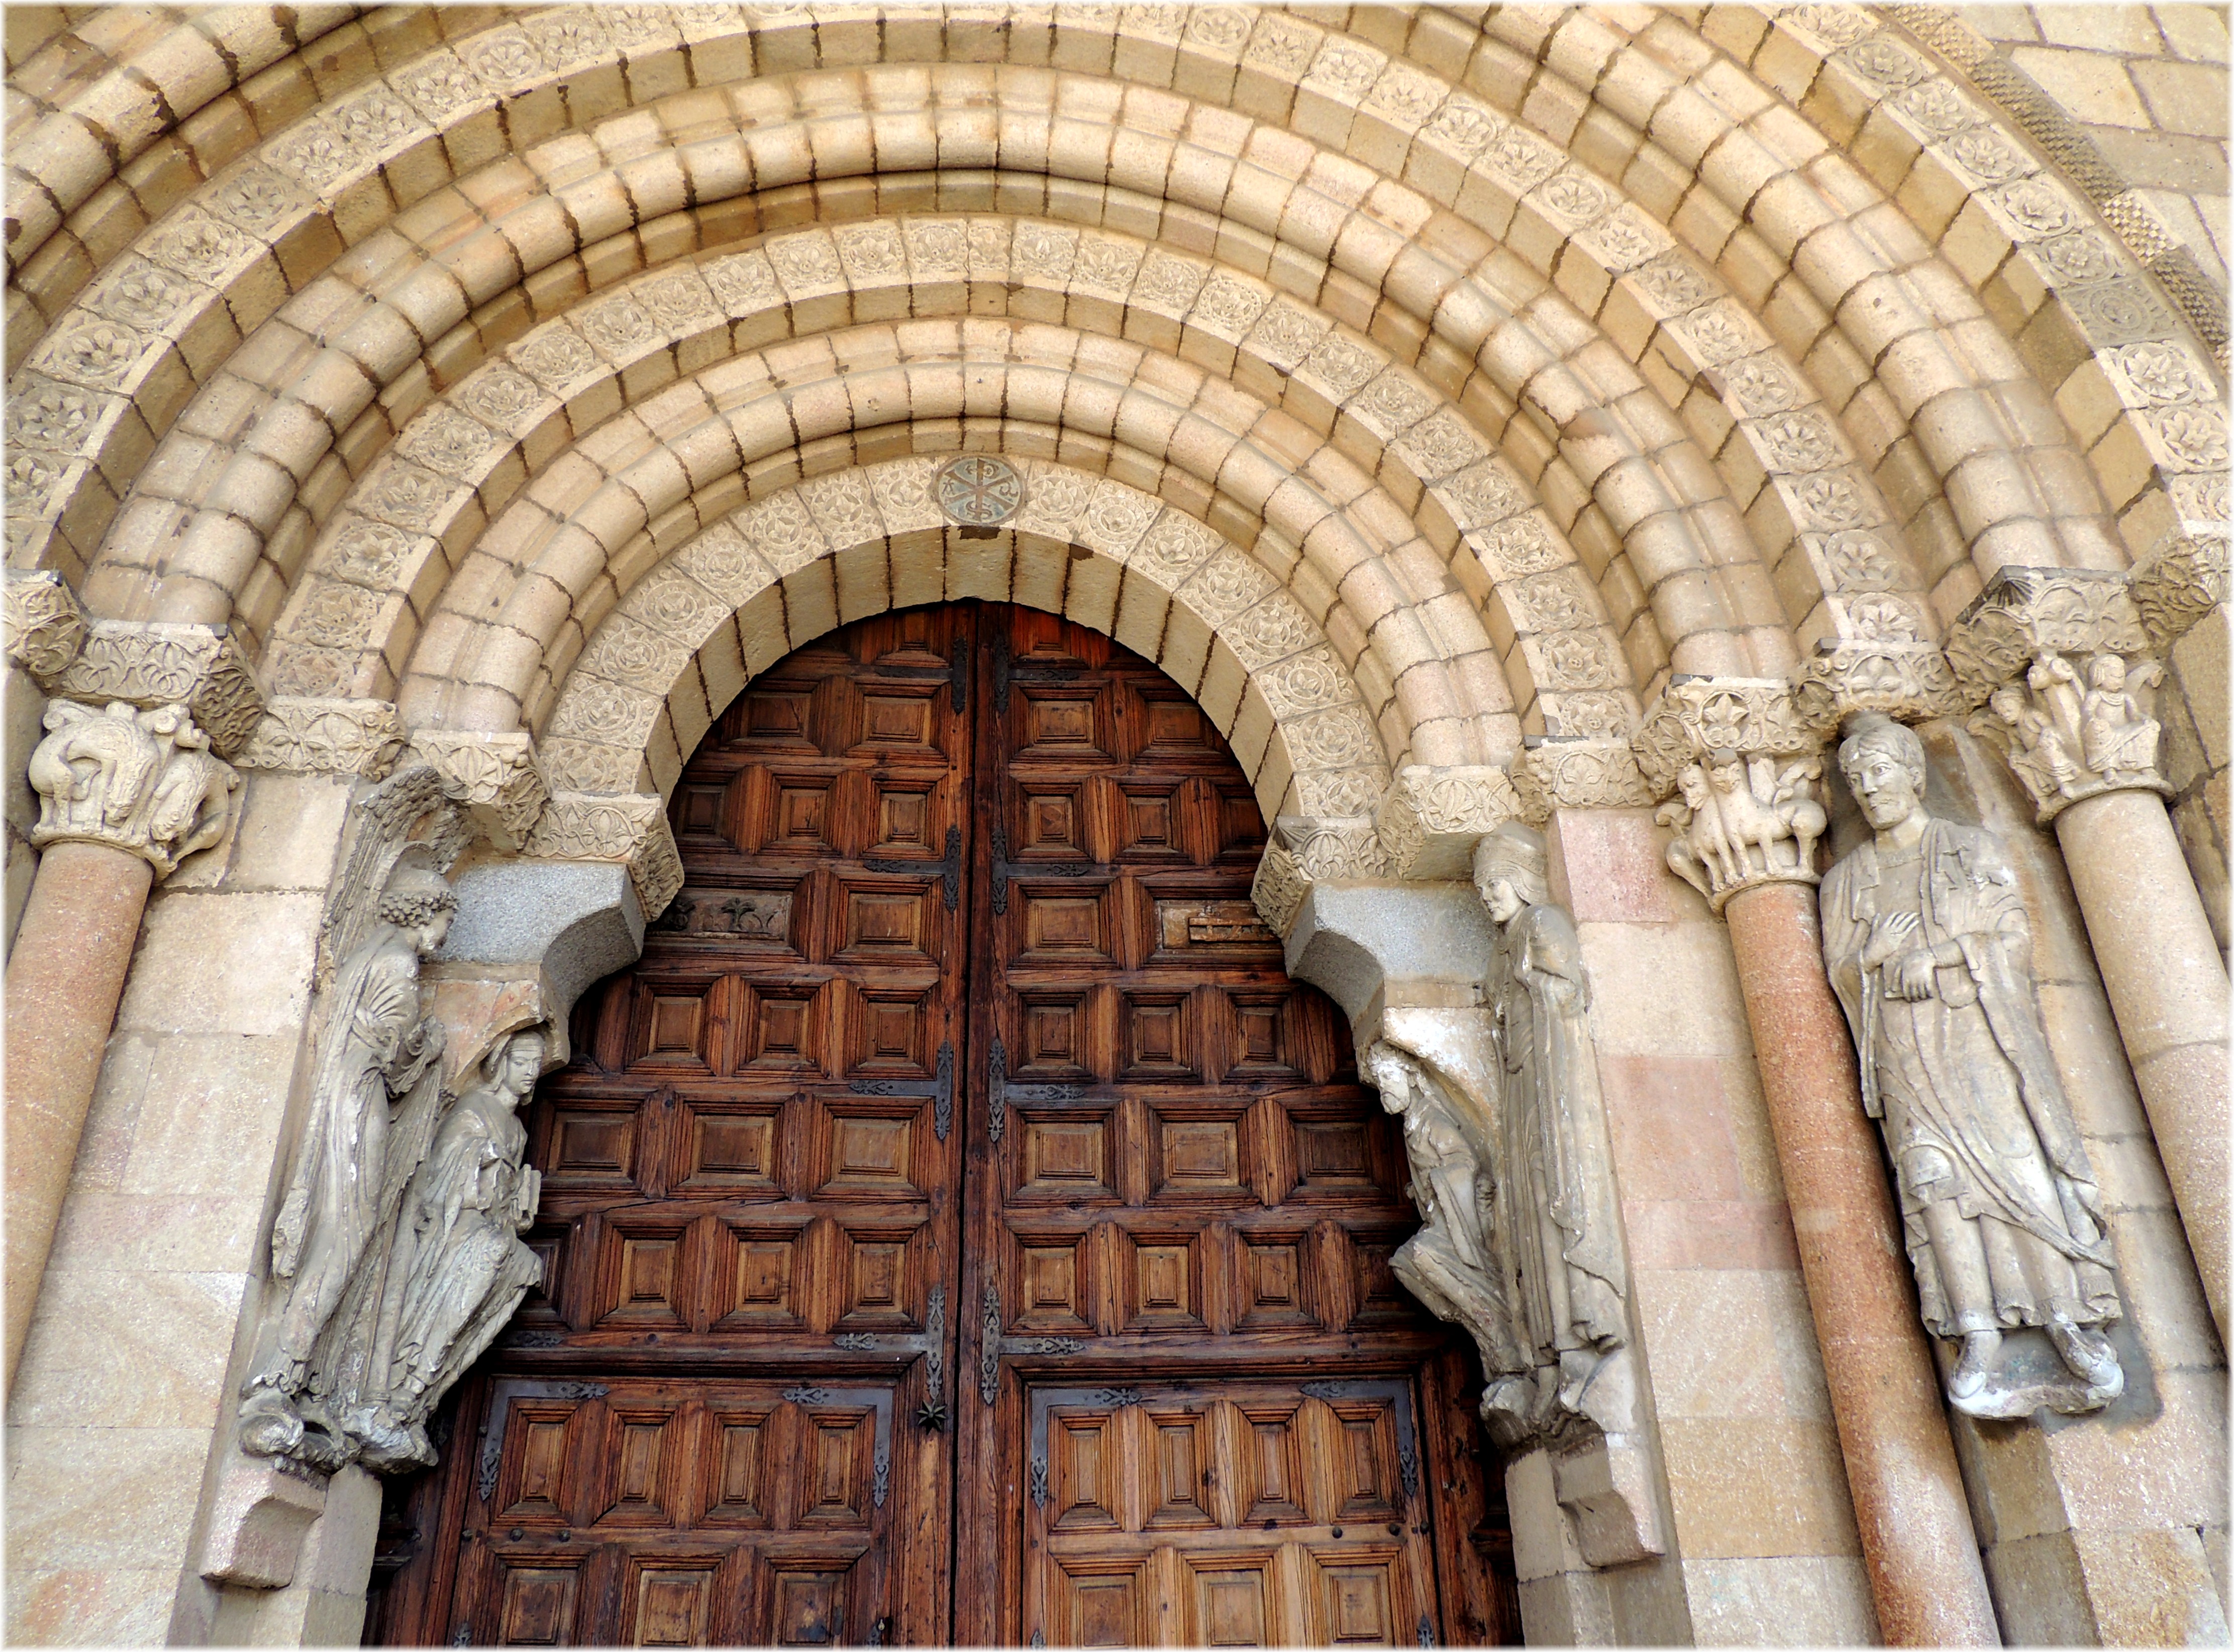
architecture, structure, building, palace, arch, column, facade, church, cathedral, chapel, place of worship, baptistery, temple, monastery, symmetry, synagogue, arcade, vault, basilica, brickwork, gothic architecture, ancient history, ancient roman architecture